List of non-marine molluscs of Mexico

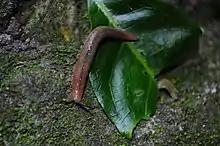
an unidentified slug from Mexico

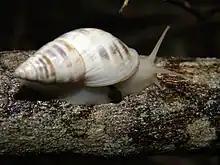
probably "Drymaeus serperastrus" from Mexico

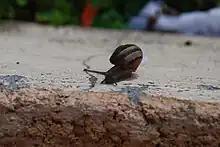
an unidentified land snail from Mexico

Orthalicidae/Bulimulinae = Bulimulidae - 140 species